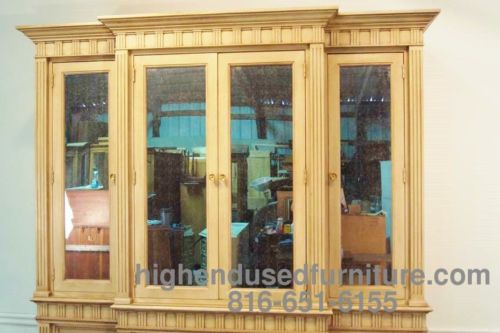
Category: cabinet